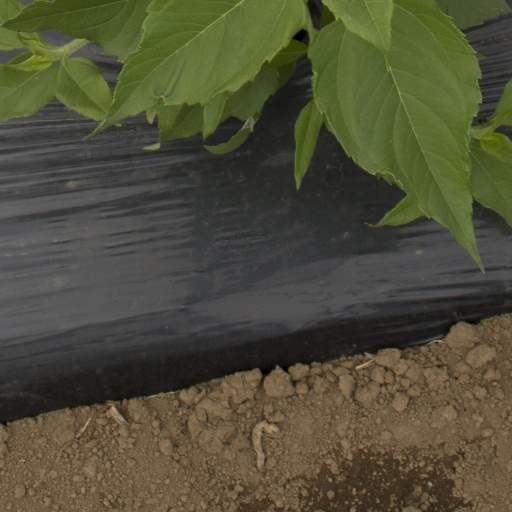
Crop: Jerusalem artichoke